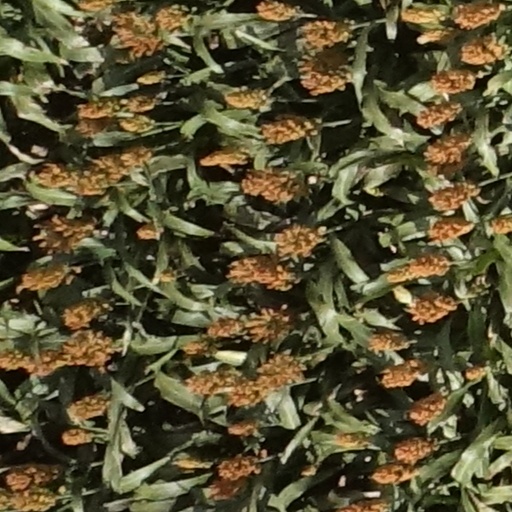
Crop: sorghum